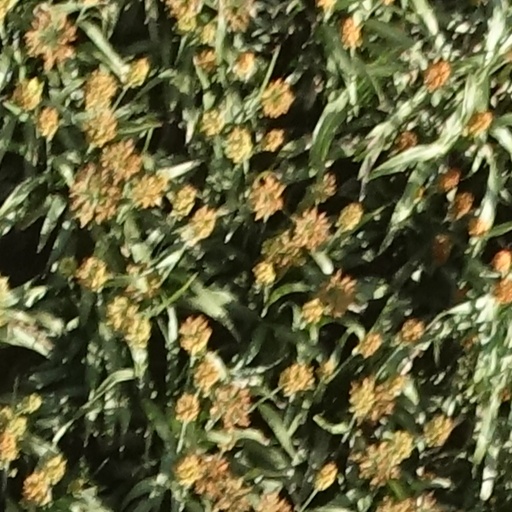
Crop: sorghum